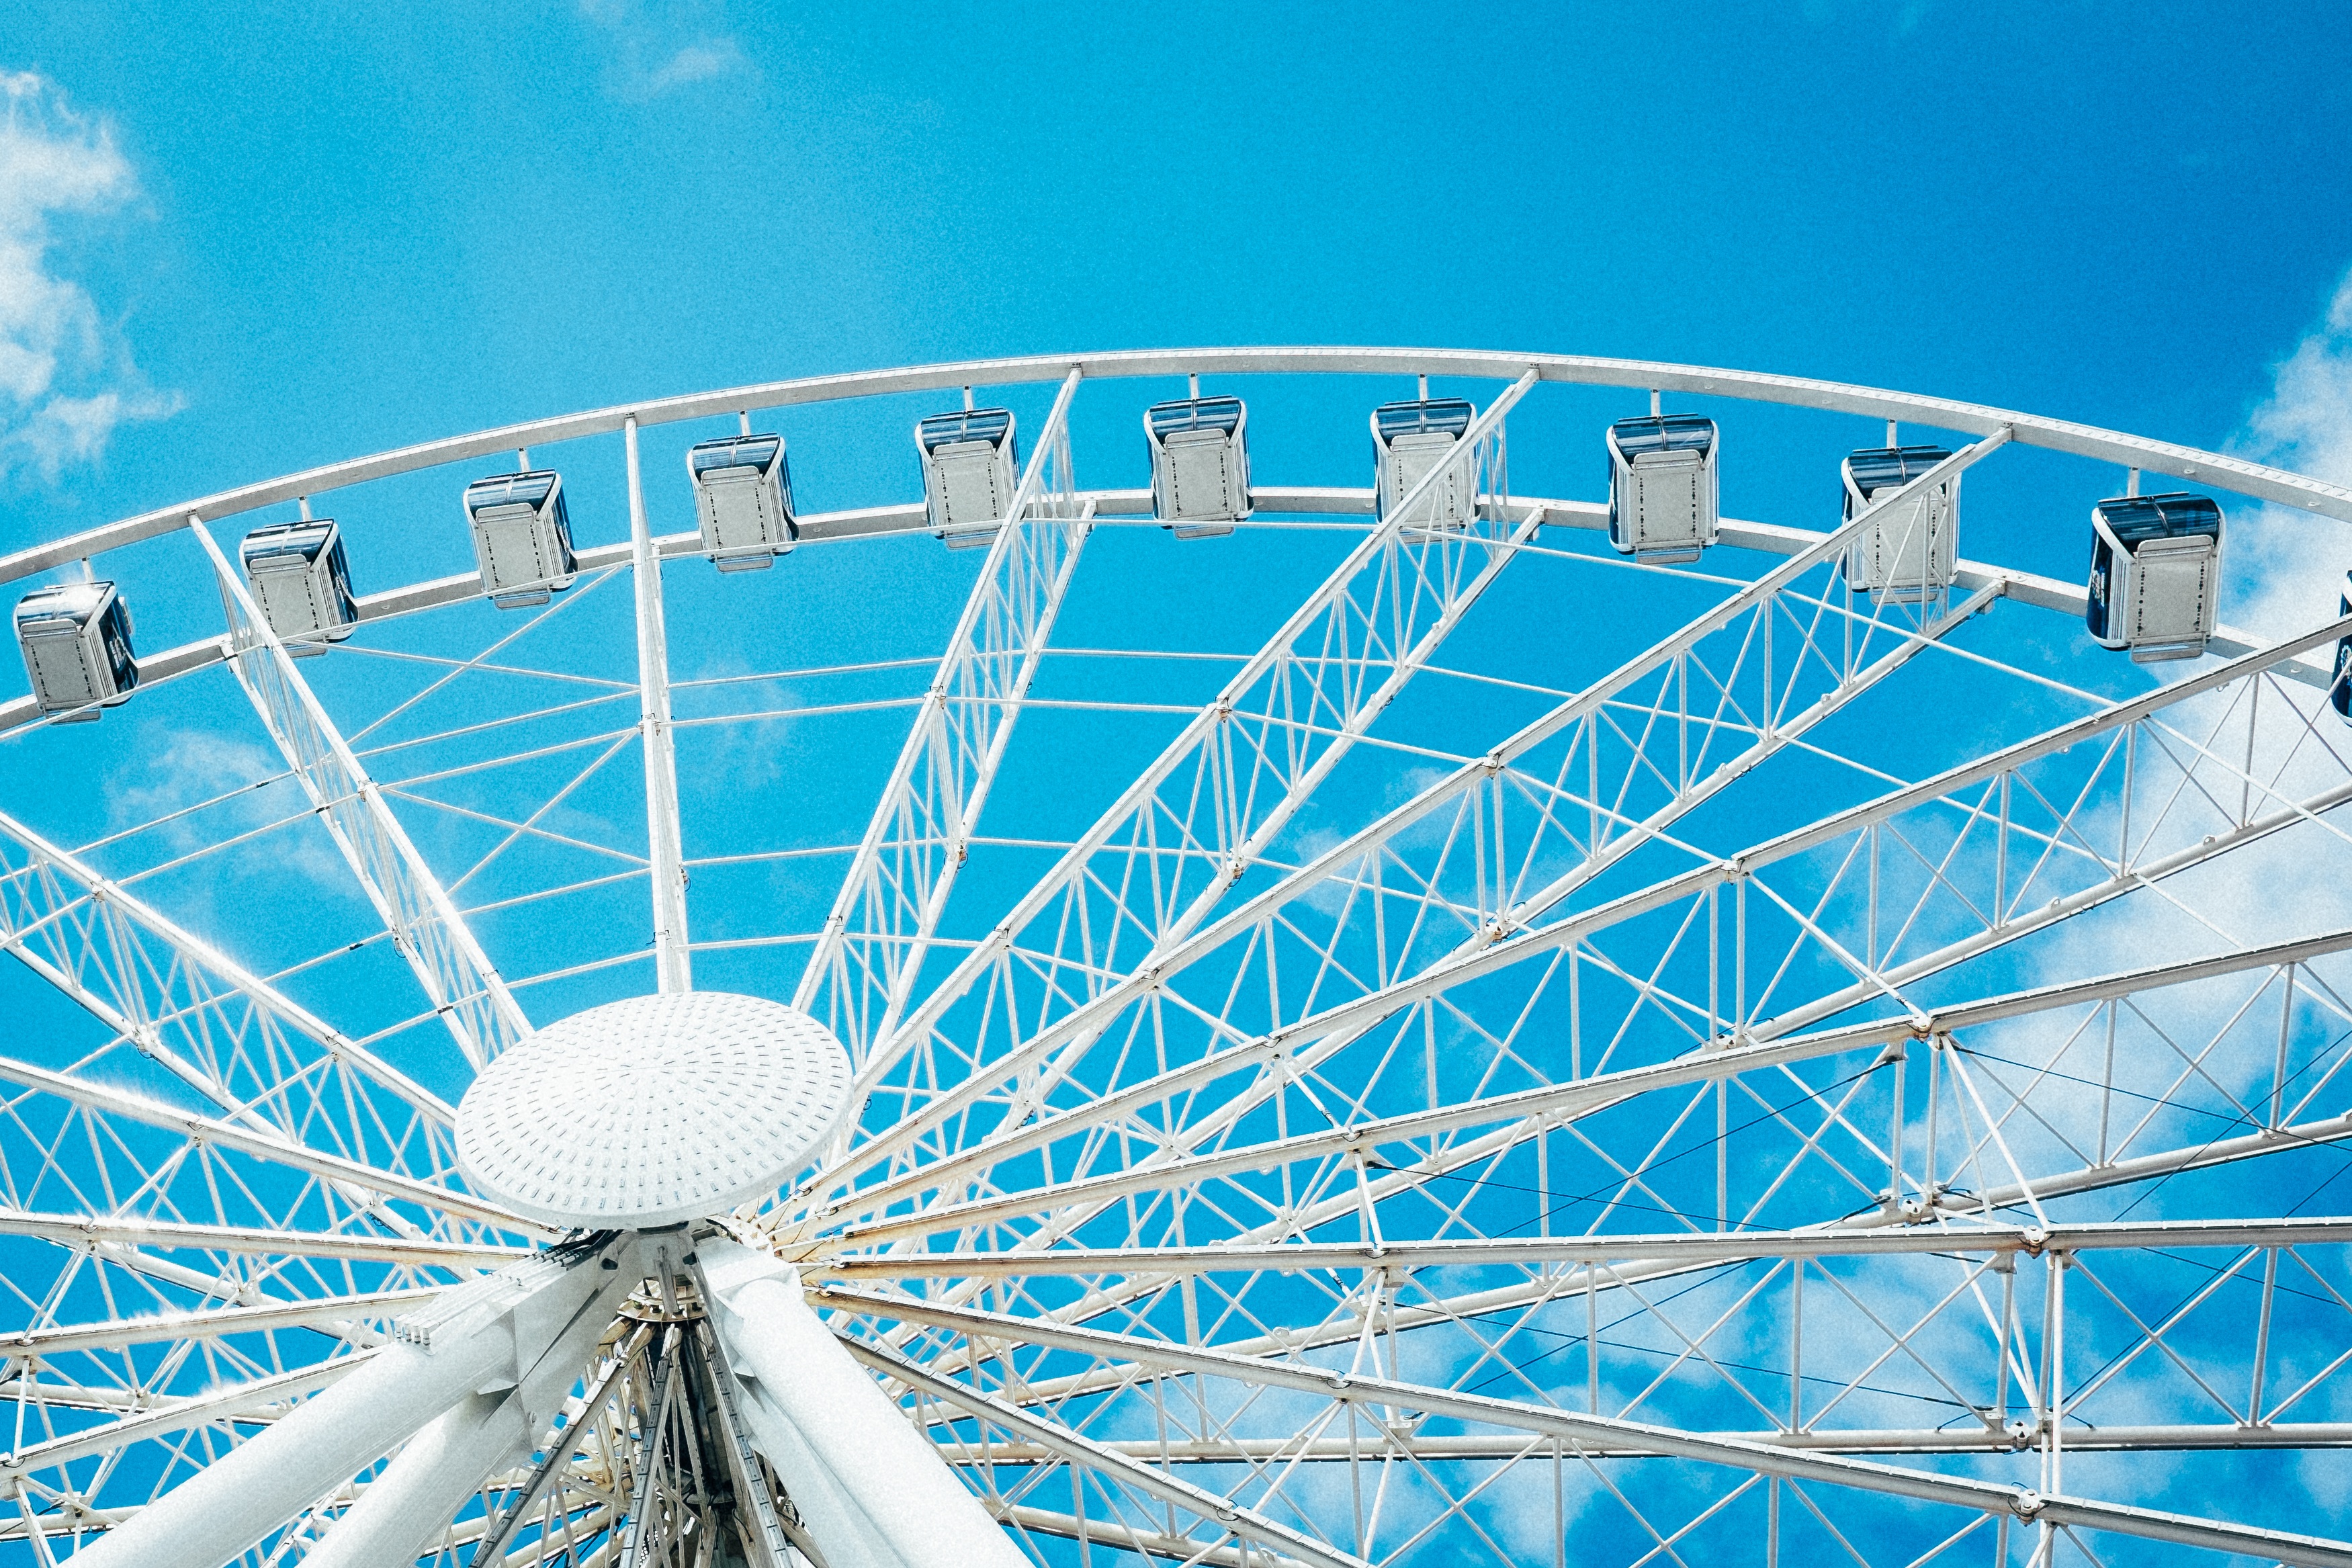
structure, recreation, ferris wheel, amusement park, park, stadium, tourist attraction, amusement ride, outdoor recreation, geographical feature, sport venue